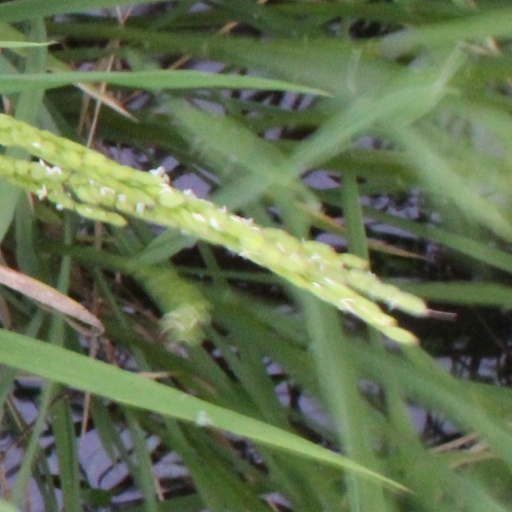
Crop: rice